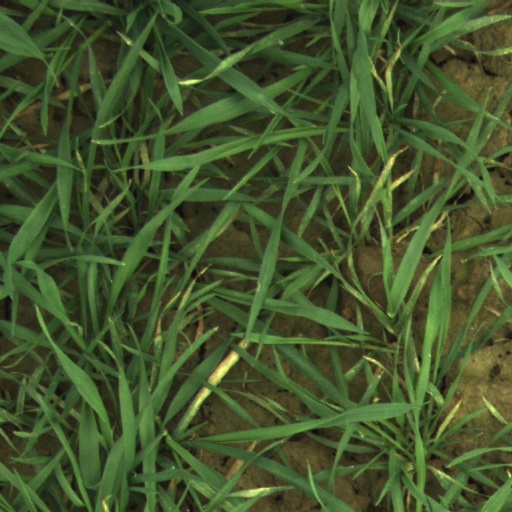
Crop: wheat